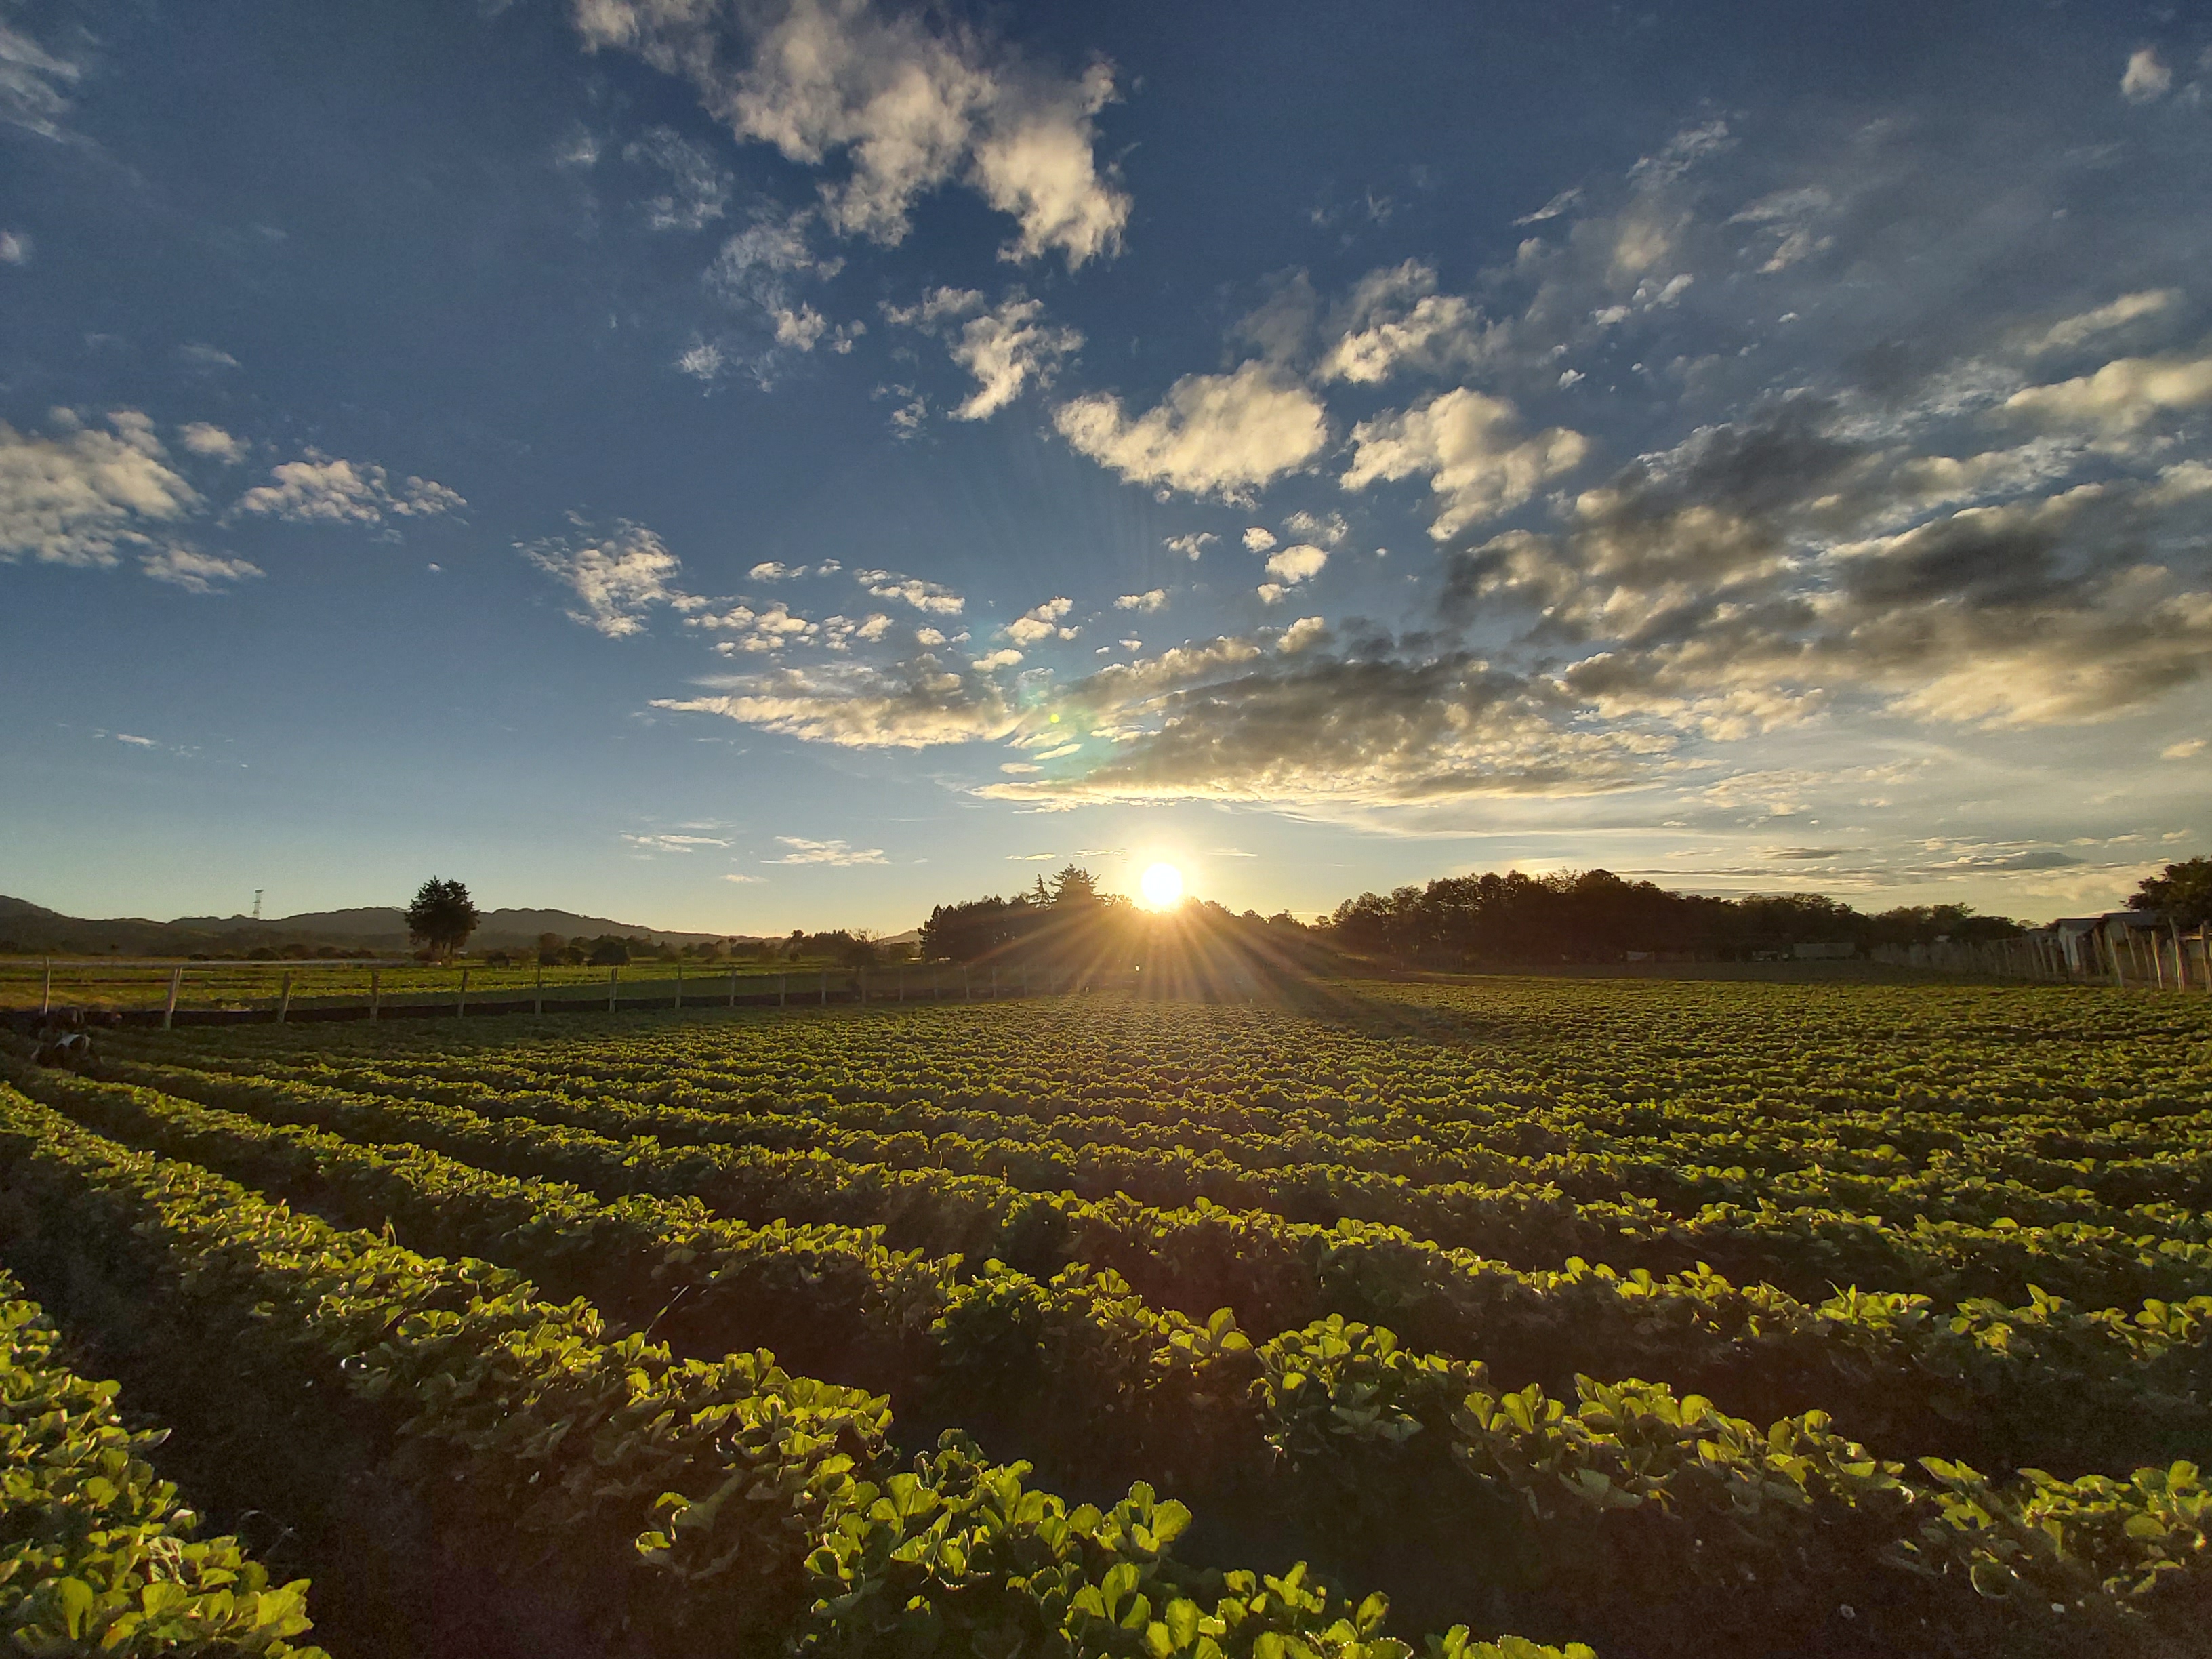
sun, sky, field, nature, natural landscape, cloud, morning, sunset, sunlight, light, sunrise, yellow, agriculture, plant, spring, flower, horizon, rural area, farm, crop, landscape, plantation, meadow, summer, evening, tree, sunflower, wildflower, meteorological phenomenon, cash crop, plain, astronomical object